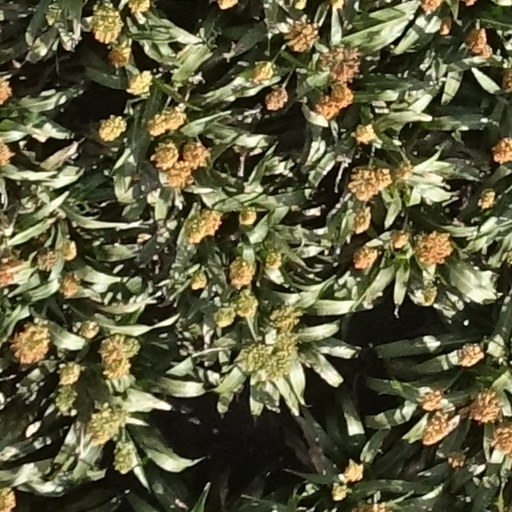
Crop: sorghum